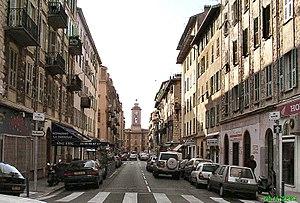
Le quartier du port de Nice est un des quartiers de la ville.